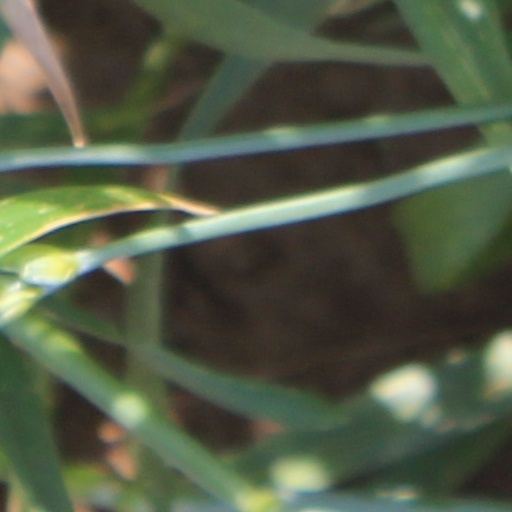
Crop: wheat